List of Major League Baseball career double plays leaders

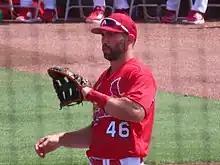
Paul Goldschmidt, the active leader and 20th all-time in double plays by a first baseman.

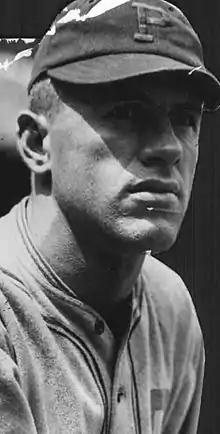
Charlie Grimm held the National League record for 80 years.

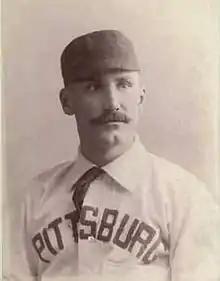
Jake Beckley held the major league record for 21 years.

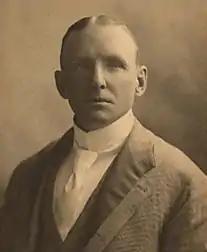
Cap Anson reached 1,000 double plays before any other first baseman.

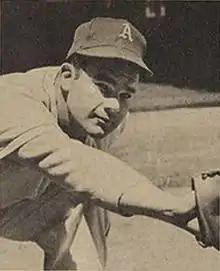
Ferris Fain holds the single-season record of 194 double plays.

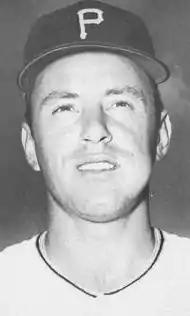
Bill Mazeroski, the leader in all-time double plays by a second baseman

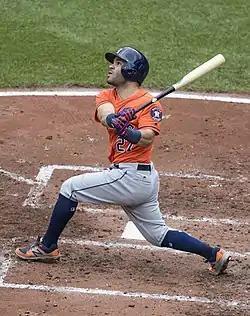
Jose Altuve, the active leader and is 28th all-time in double plays by a second baseman.

Most of the career leaders are relatively recent players who have benefitted from improved infield defense, with equipment of better quality; 10 of the top 13 players made their major league debut after 1970. Longer careers have compensated for the fact that as strikeout totals have risen in baseball, the frequency of other defensive outs including ground outs has declined, with double play totals for first basemen likewise declining; 16 of the top 20 single-season totals were recorded between 1944 and 1980. Because a right-handed first baseman needs to turn their body before throwing across the infield, left-handed first basemen are often preferred for defensive purposes; 14 of the top 21 career double-play leaders are left-handed. Mickey Vernon holds the record for the most career double plays by a first baseman with 2,044. Eddie Murray (2,033) and Todd Helton (2,028) are the only other first basemen who have recorded 2,000 career double plays.